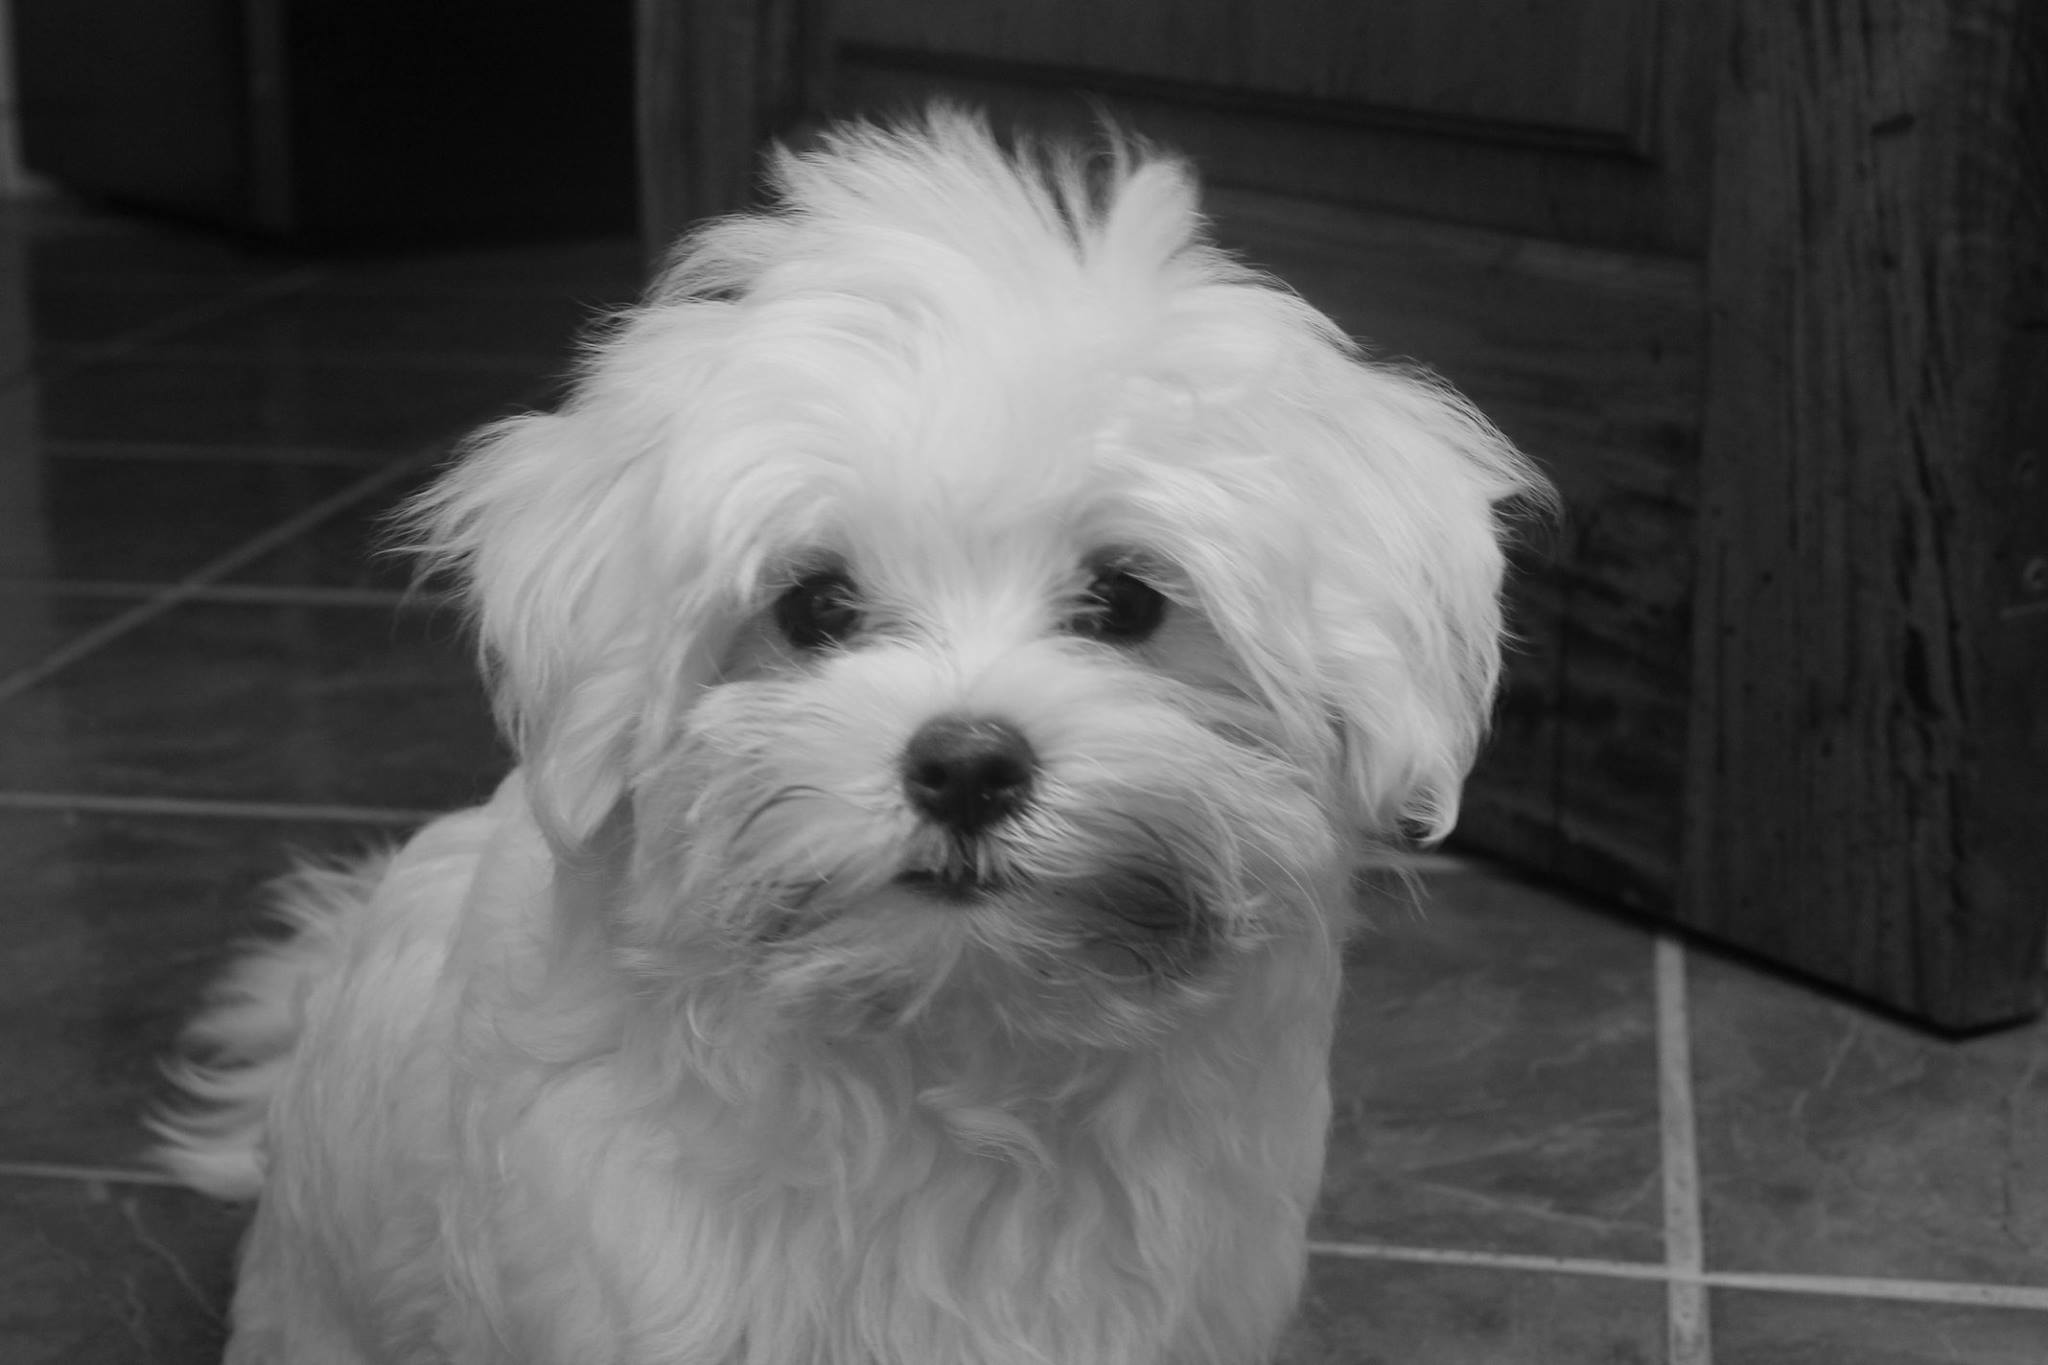
little puppy, dog, dog like mammal, white, maltese, black and white, dog breed, mammal, puppy, vertebrate, nose, dog breed group, monochrome photography, bichon, coton de tulear, havanese, carnivoran, eye, snout, morkie, bolonka, bolognese, lhasa apso, lowchen, dog crossbreeds, monochrome, cavachon, companion dog, schnoodle, whiskers, poodle crossbreed, non sporting group, toy dog, shih tzu, biewer terrier, chinese imperial dog, puppy love